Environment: real
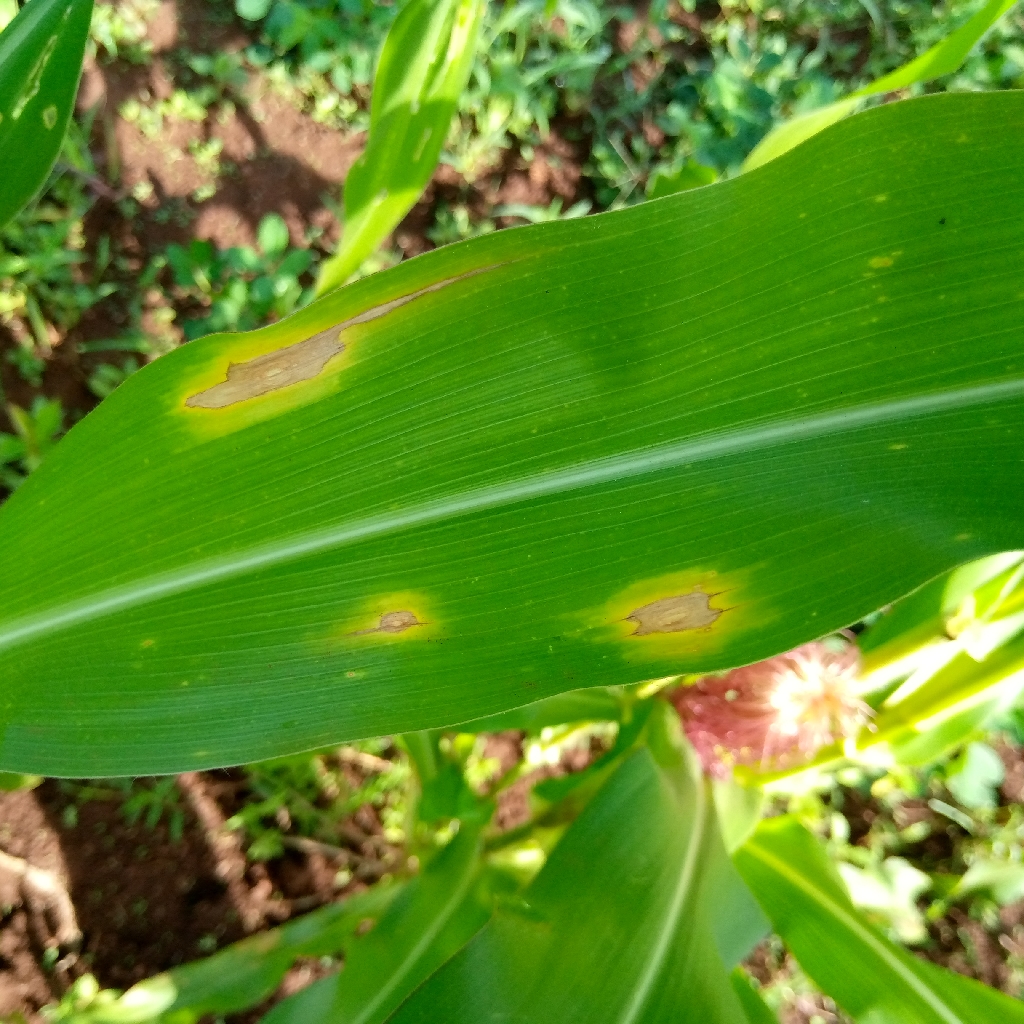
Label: northern_corn_leaf_blight